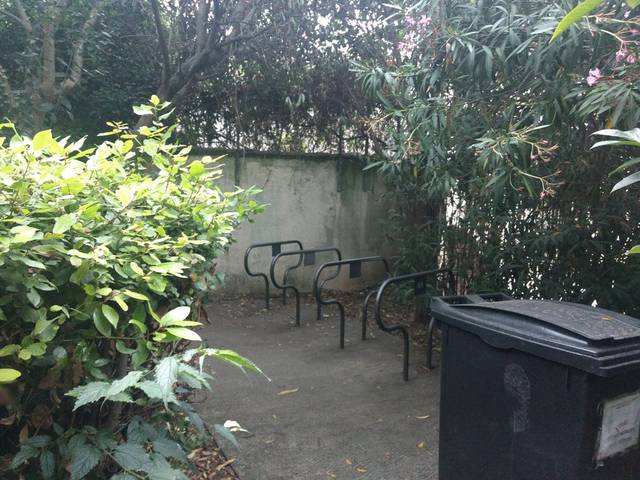
Region: France
Coordinates: 43.613, 3.88